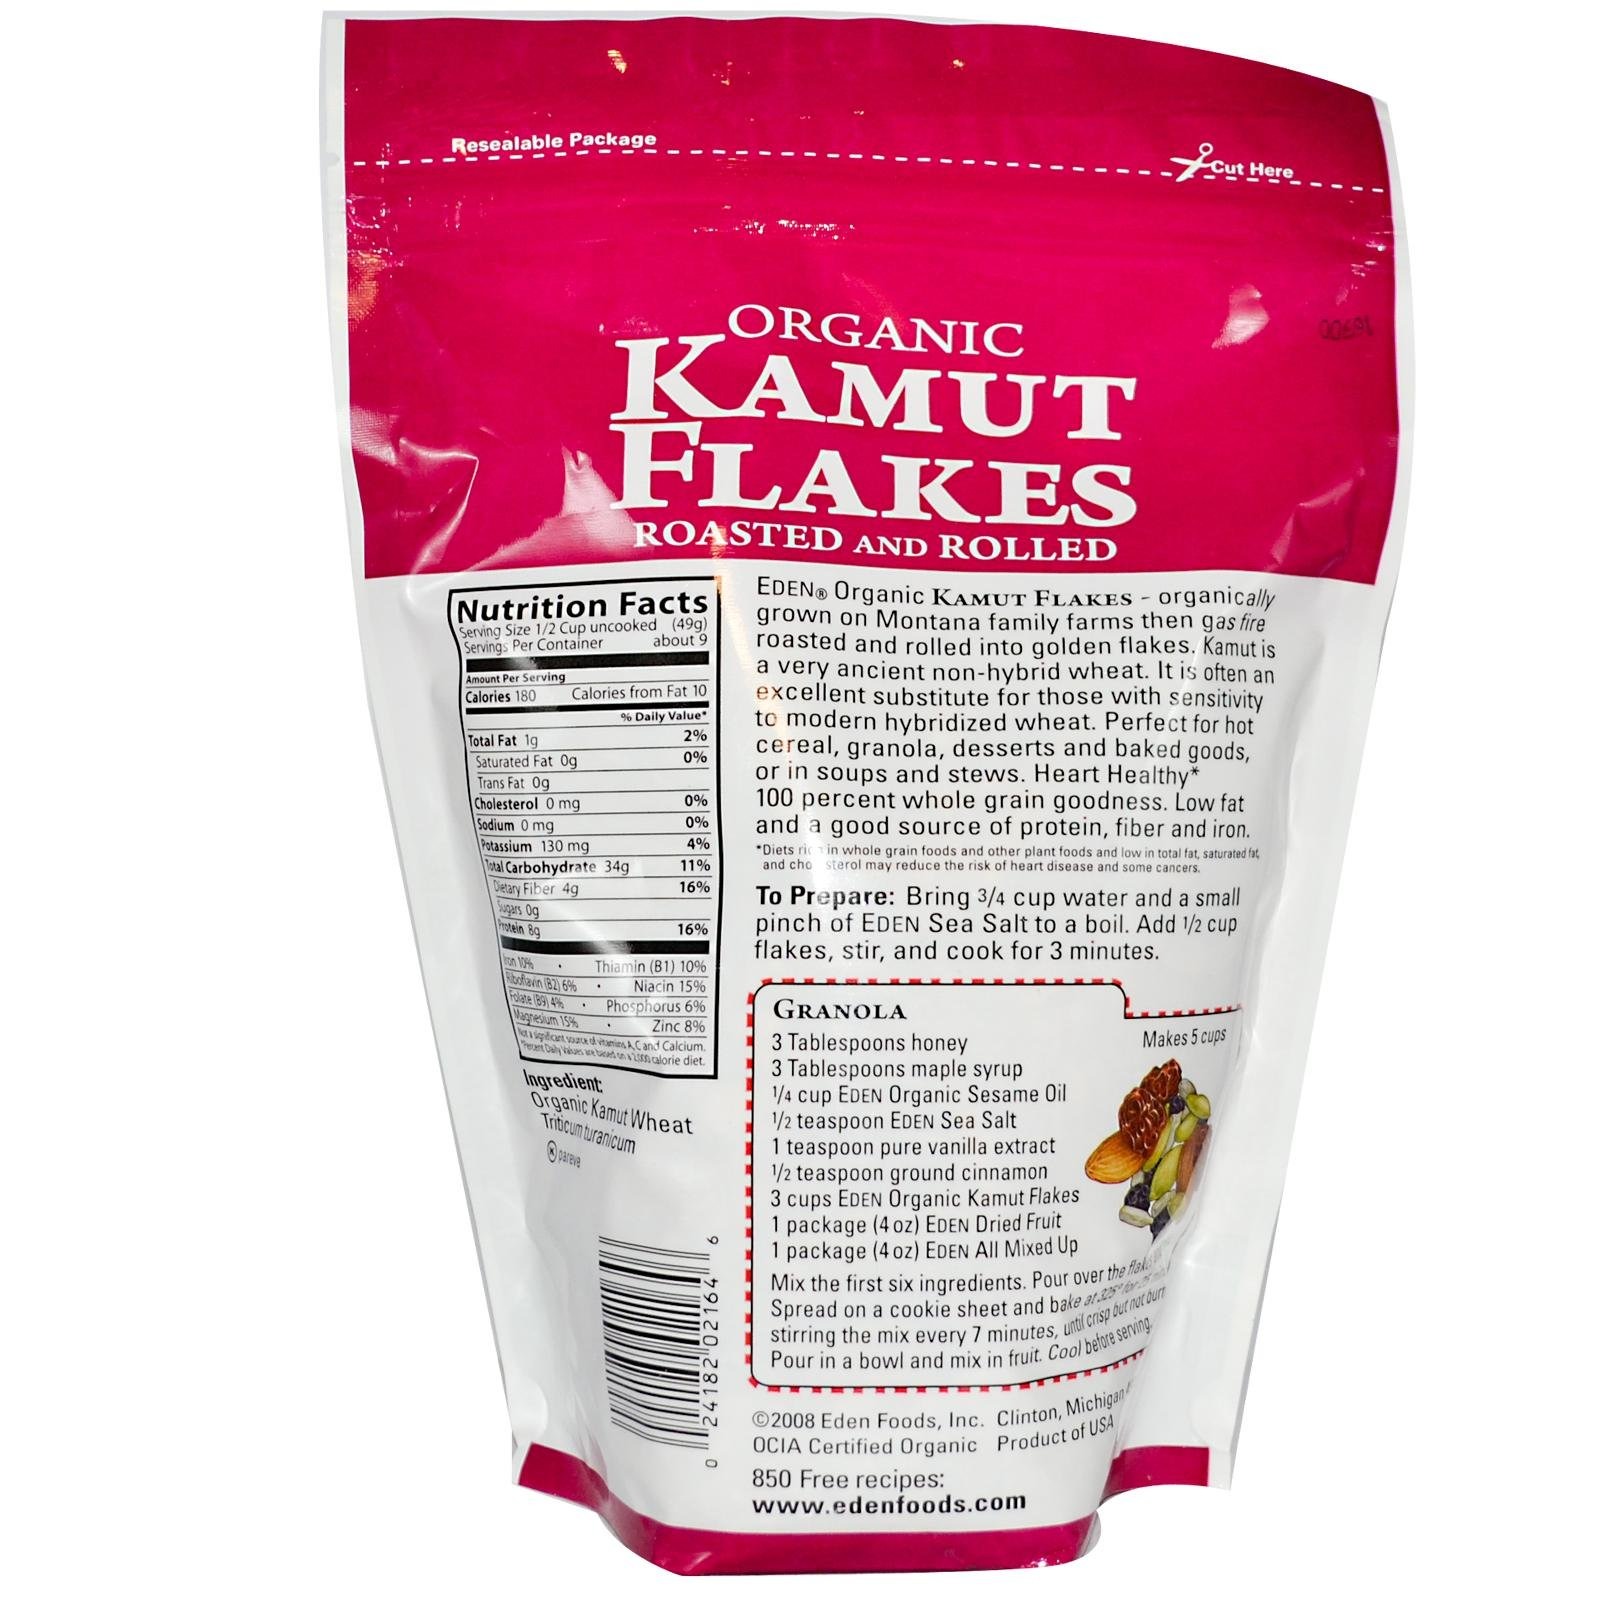
Item Name: Eden Organic Kamut Flakes, 16 oz, Toasted and Rolled, 100% Whole Grain, Cereal, Hot or Cold
Bullet Point 1: Eden Foods is a principled natural food company, est. 1968. Healthy soil, long-term organic, non-GMO, skilled growers and handlers; a reliable alternative to commercial food. Uncompromised, pure, most delicious nutrient rich kamut flakes.
Bullet Point 2: Eden Foods is a principled natural food company, est. 1968. Healthy soil, long-term organic, non-GMO, skilled growers and handlers; a reliable alternative to commercial food. Uncompromised, pure, most delicious nutrient rich kamut flakes.
Bullet Point 3: Montana family organically grown Khorasan (kamut) wheat, gas fire roasted and rolled into versatile golden flakes.
Bullet Point 4: Hot cereal minutes. Mix them with oats when making oatmeal.
Bullet Point 5: Those with sensitivity to modern wheat often enjoy this ancient wheat.
Bullet Point 6: An excellent source of niacin B3 and manganese and a good source of fiber, protein, iron, thiamin B1, niacin, magnesium, and zinc. 100% whole grain.
Product Description: Montana family organically grown Khorasan (kamut) wheat, gas fire roasted and rolled into versatile golden flakes. Hot cereal minutes. Mix them with oats when making oatmeal. Ideal for granola, muesli, grain bars, in soups, stews, salads, desserts, and baked goods. Those with sensitivity to modern wheat often enjoy this ancient wheat. An excellent source of niacin B3 and manganese and a good source of fiber, protein, iron, thiamin B1, niacin, magnesium, and zinc. 100% whole grain. Packaged in a reclosable, protective, standing pouch.
Value: 16.0
Unit: Ounce

Price: 15.335